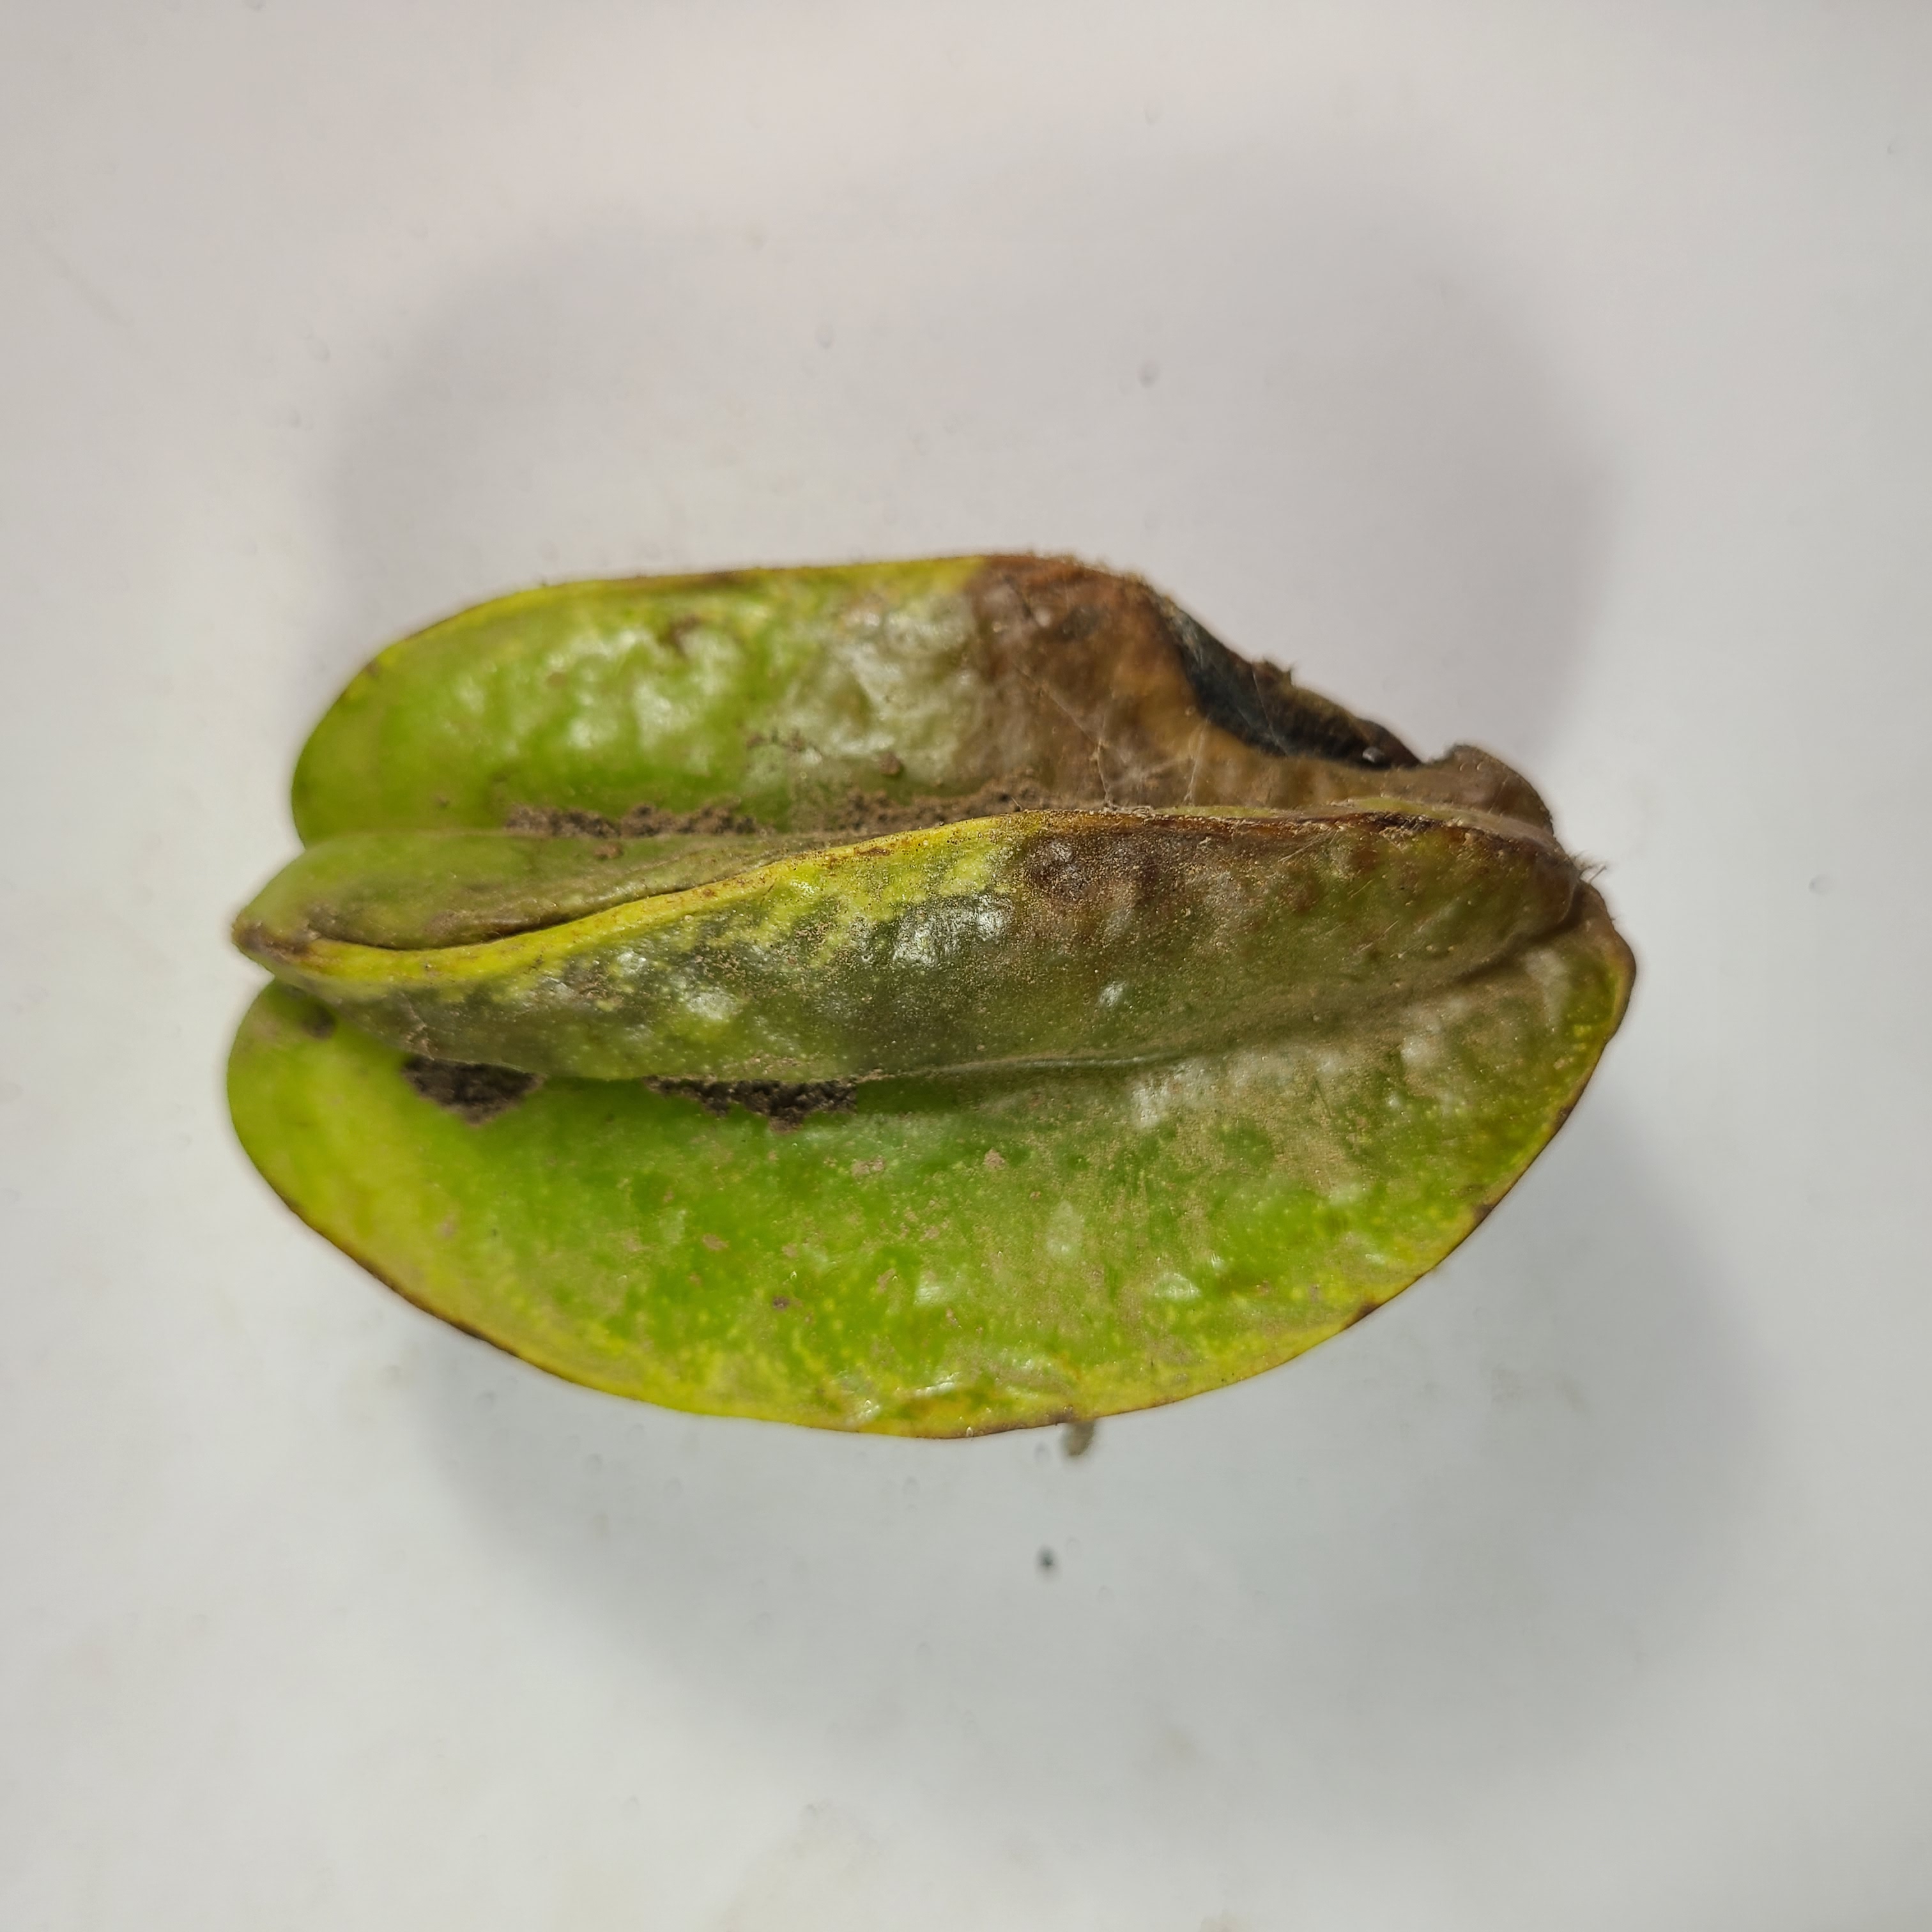
Label: Unhealthy Fruits